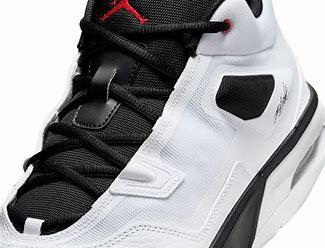
Brand: Jordan
Model: Stay Loyal 3